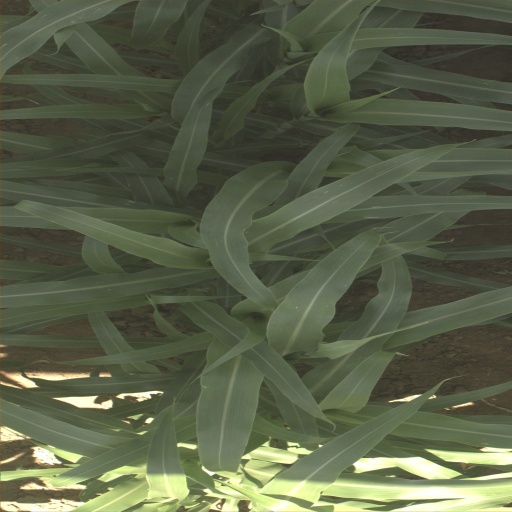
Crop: sorghum